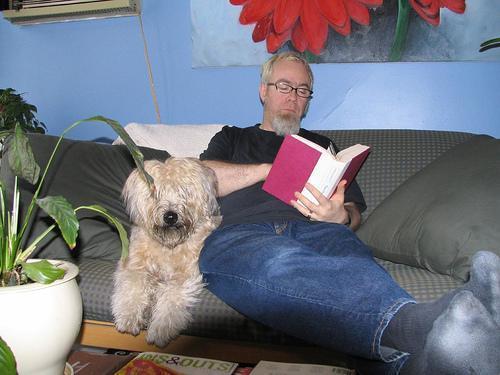
soft-coated_wheaten_terrier